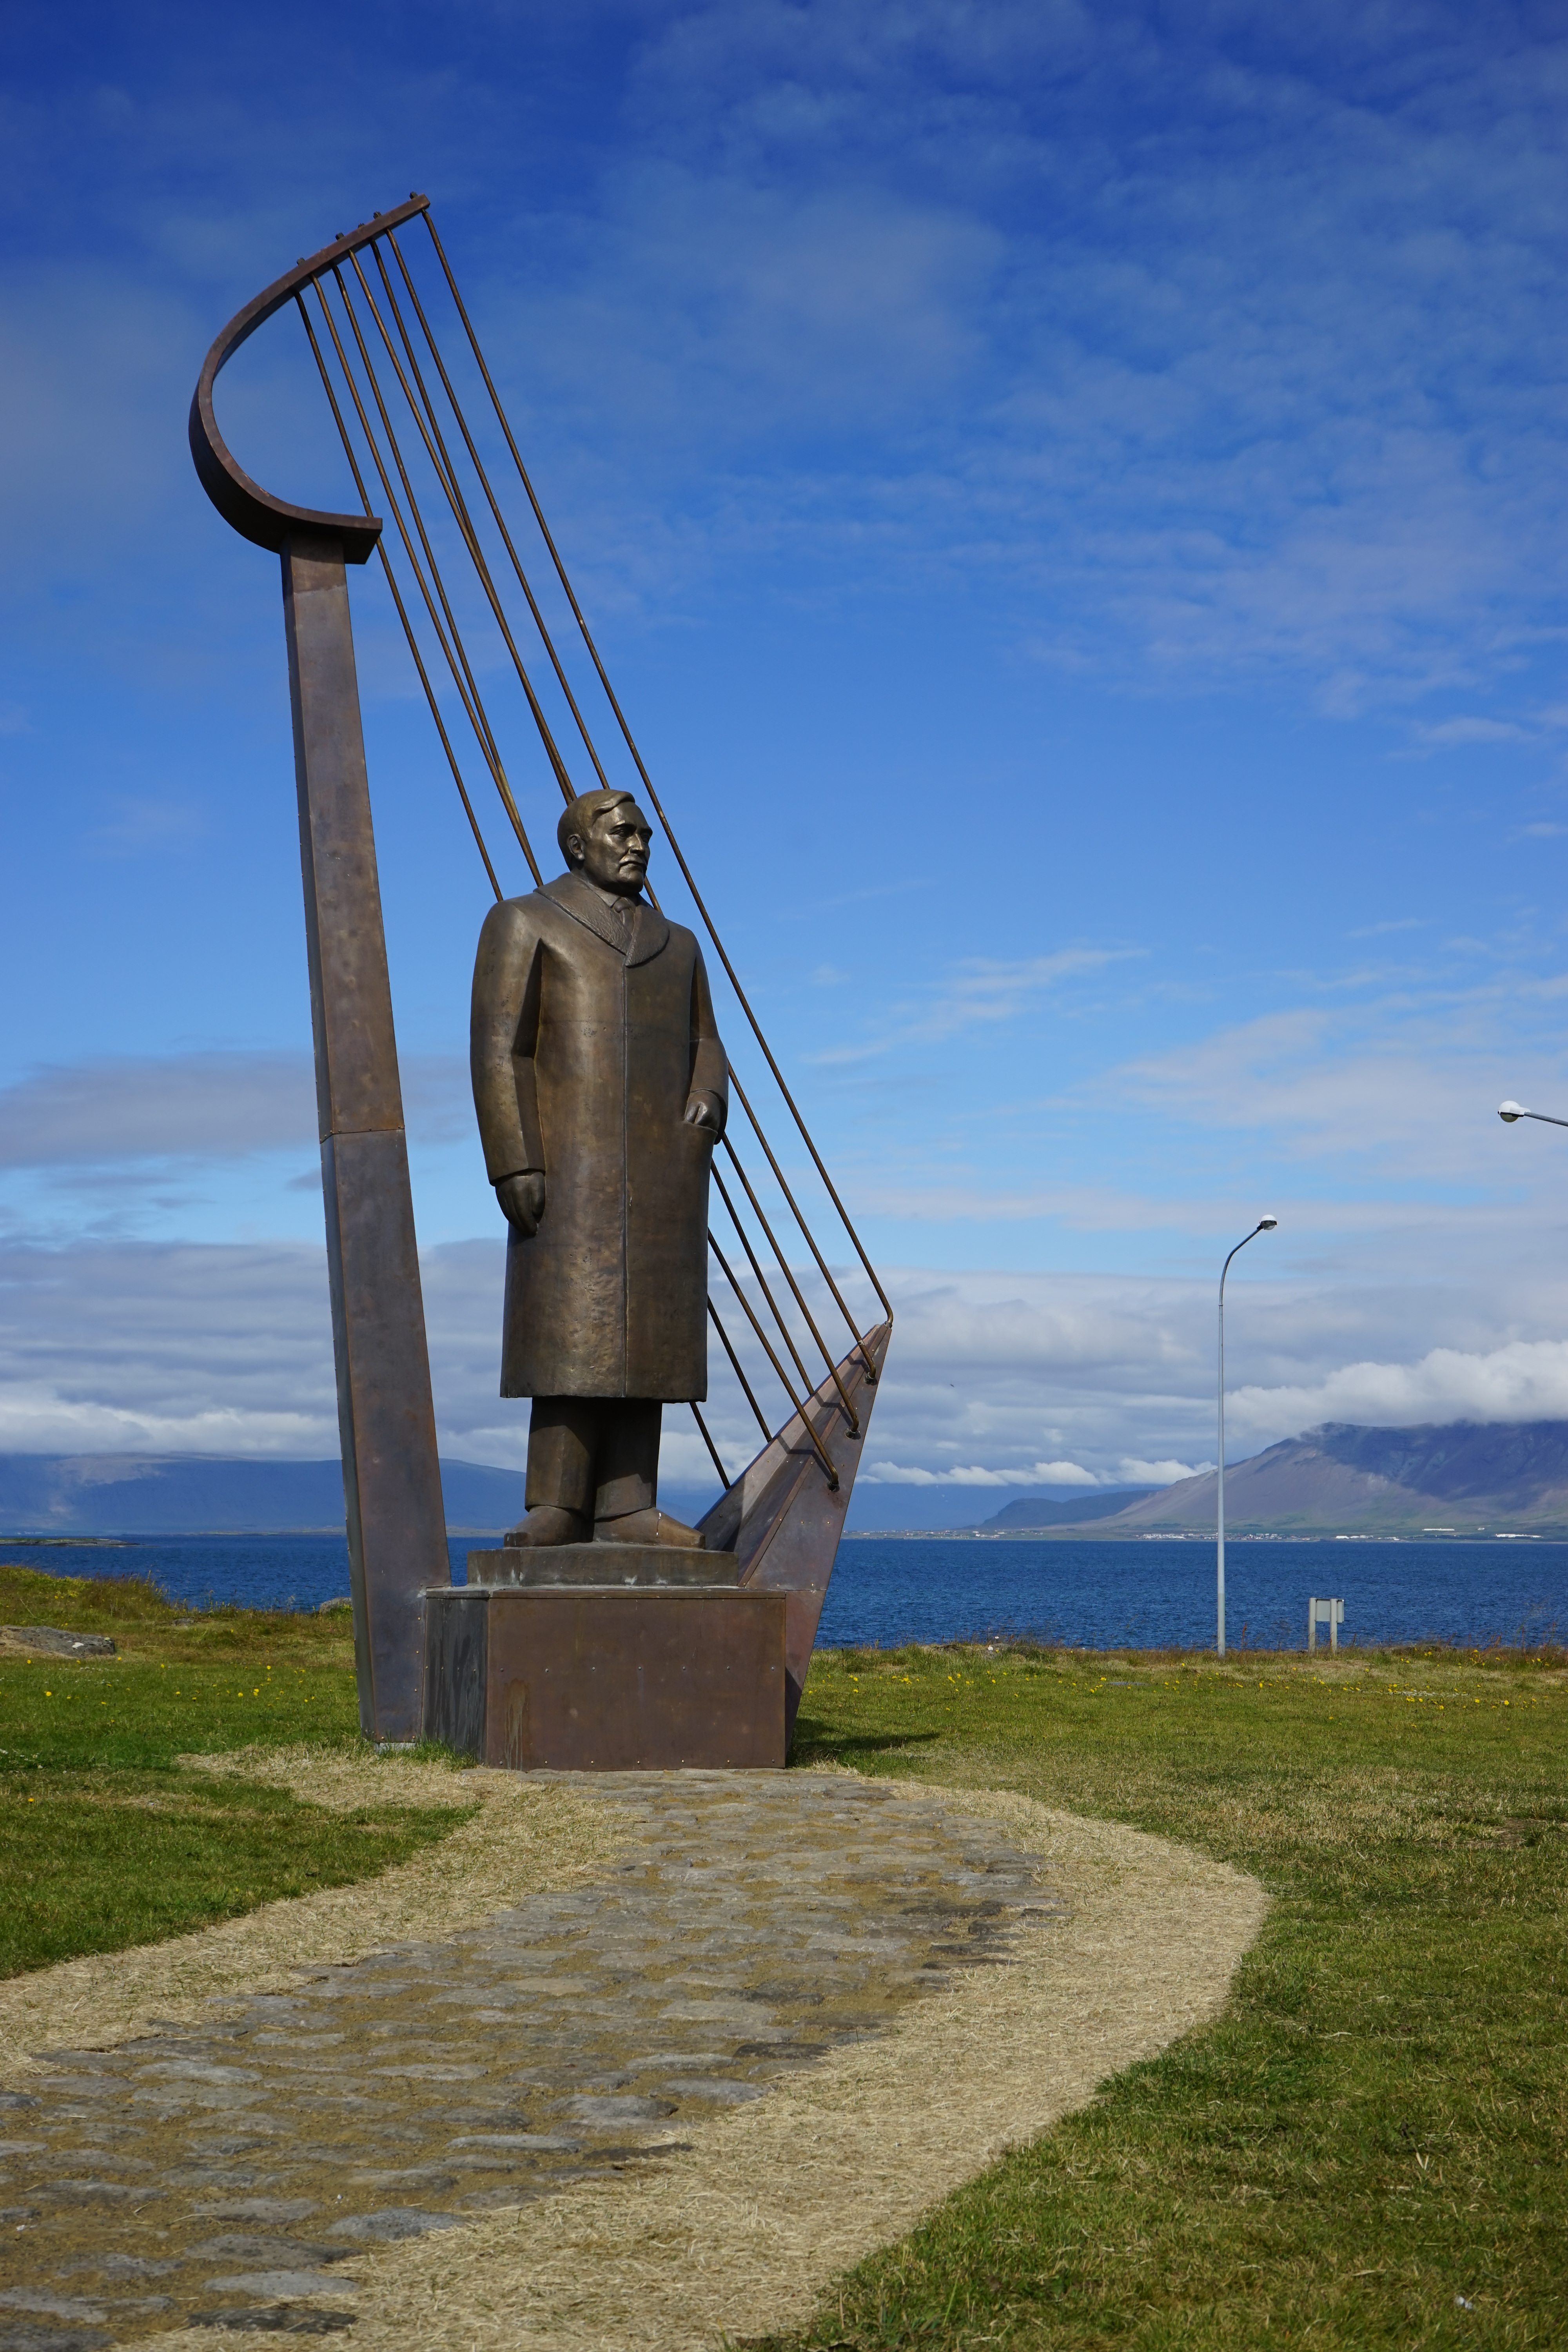
sea, grass, sky, windmill, wind, tower, mast, blue, iceland, sculpture, mill, reykjavik, rural area